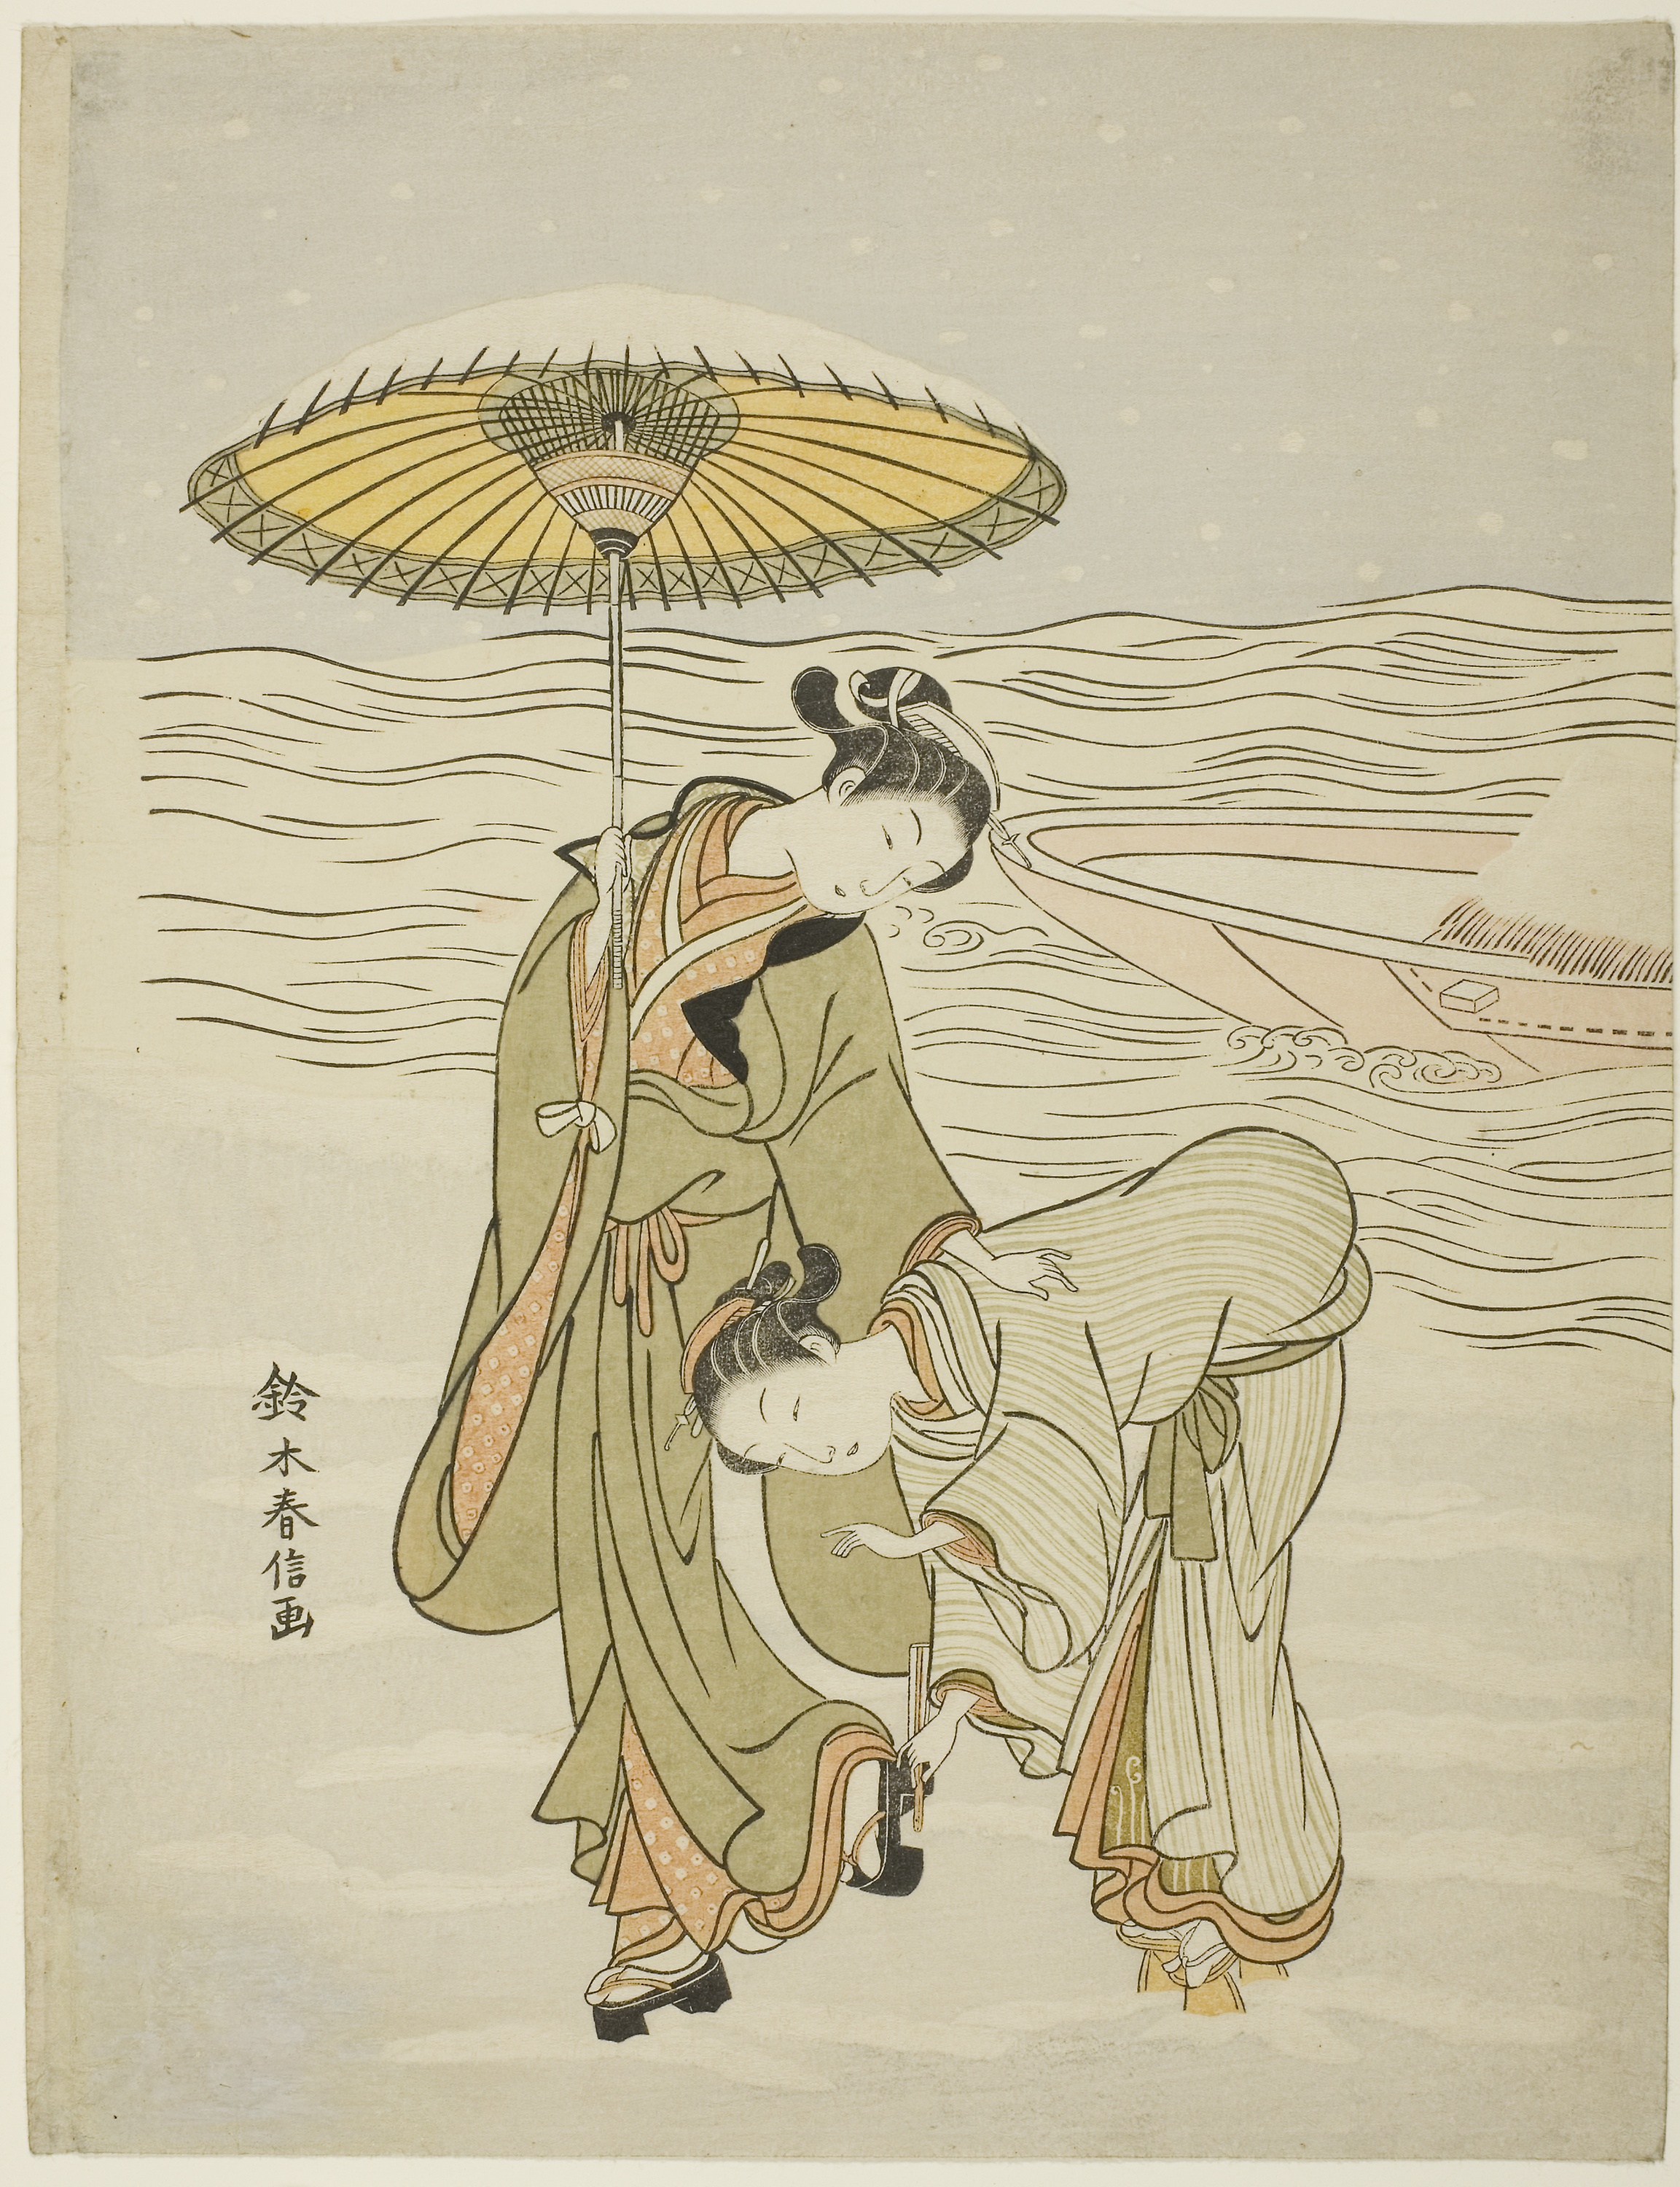
art, illustration, costume design, fictional character, artwork